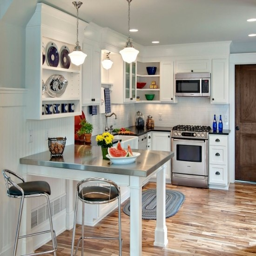
this smaller kitchen makes a big impact with wood floors !